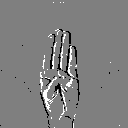
ASL letter: b